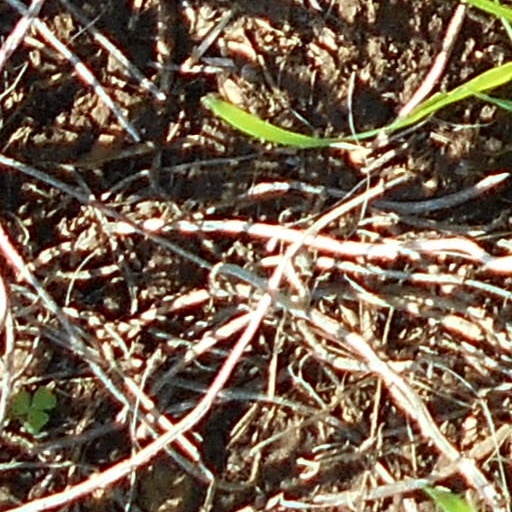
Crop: wheat